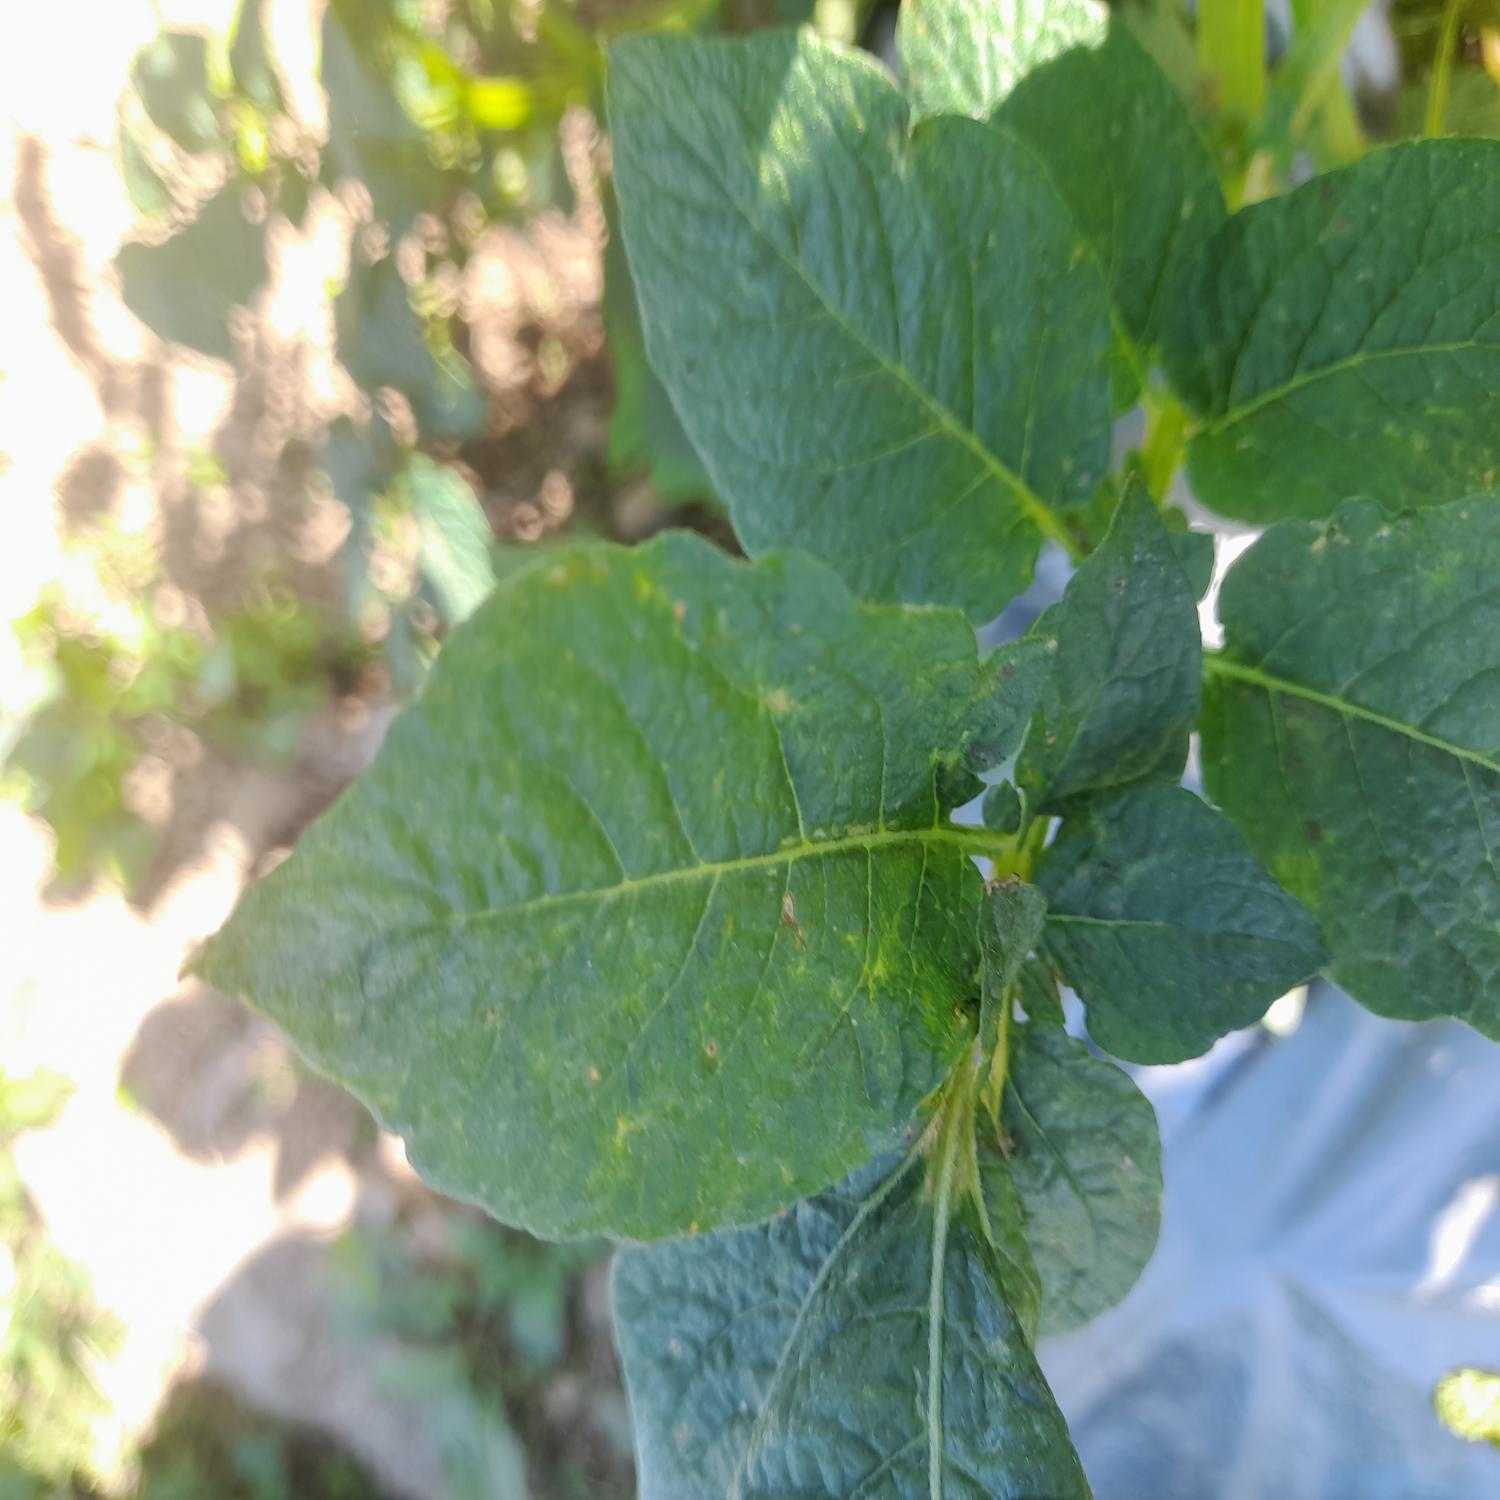
Label: Virus